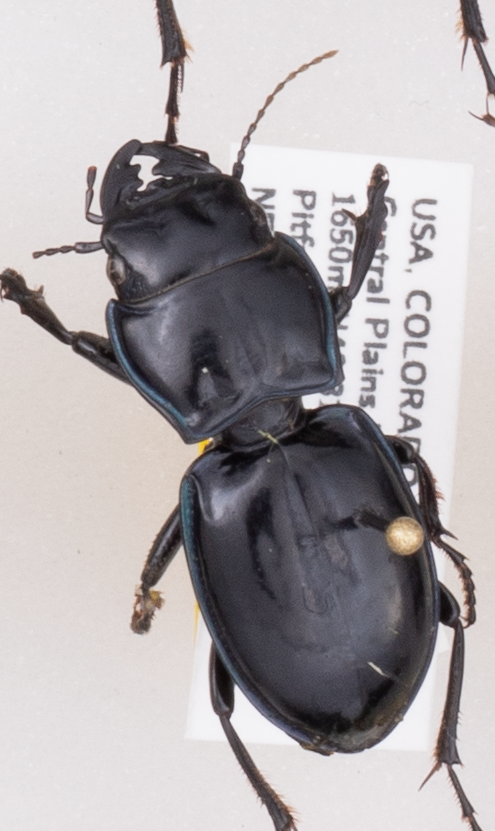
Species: Pasimachus elongatus
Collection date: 2020-06-24
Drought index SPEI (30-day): -0.688
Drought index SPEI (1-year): -0.676
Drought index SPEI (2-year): -0.072